Ted Cruz

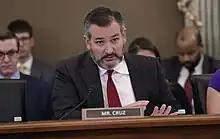
Cruz questions US Customs and Border Protection leaders on COVID-19 preparedness in March 2020.

In the 2016 Republican presidential primaries, Cruz received over 7.8 million votes, won 12 states, and earned 559 delegates. He raised nearly $92 million, a record for a Republican primary candidate, much of it from small online donors. The Cruz campaign had more than 325,000 volunteers.